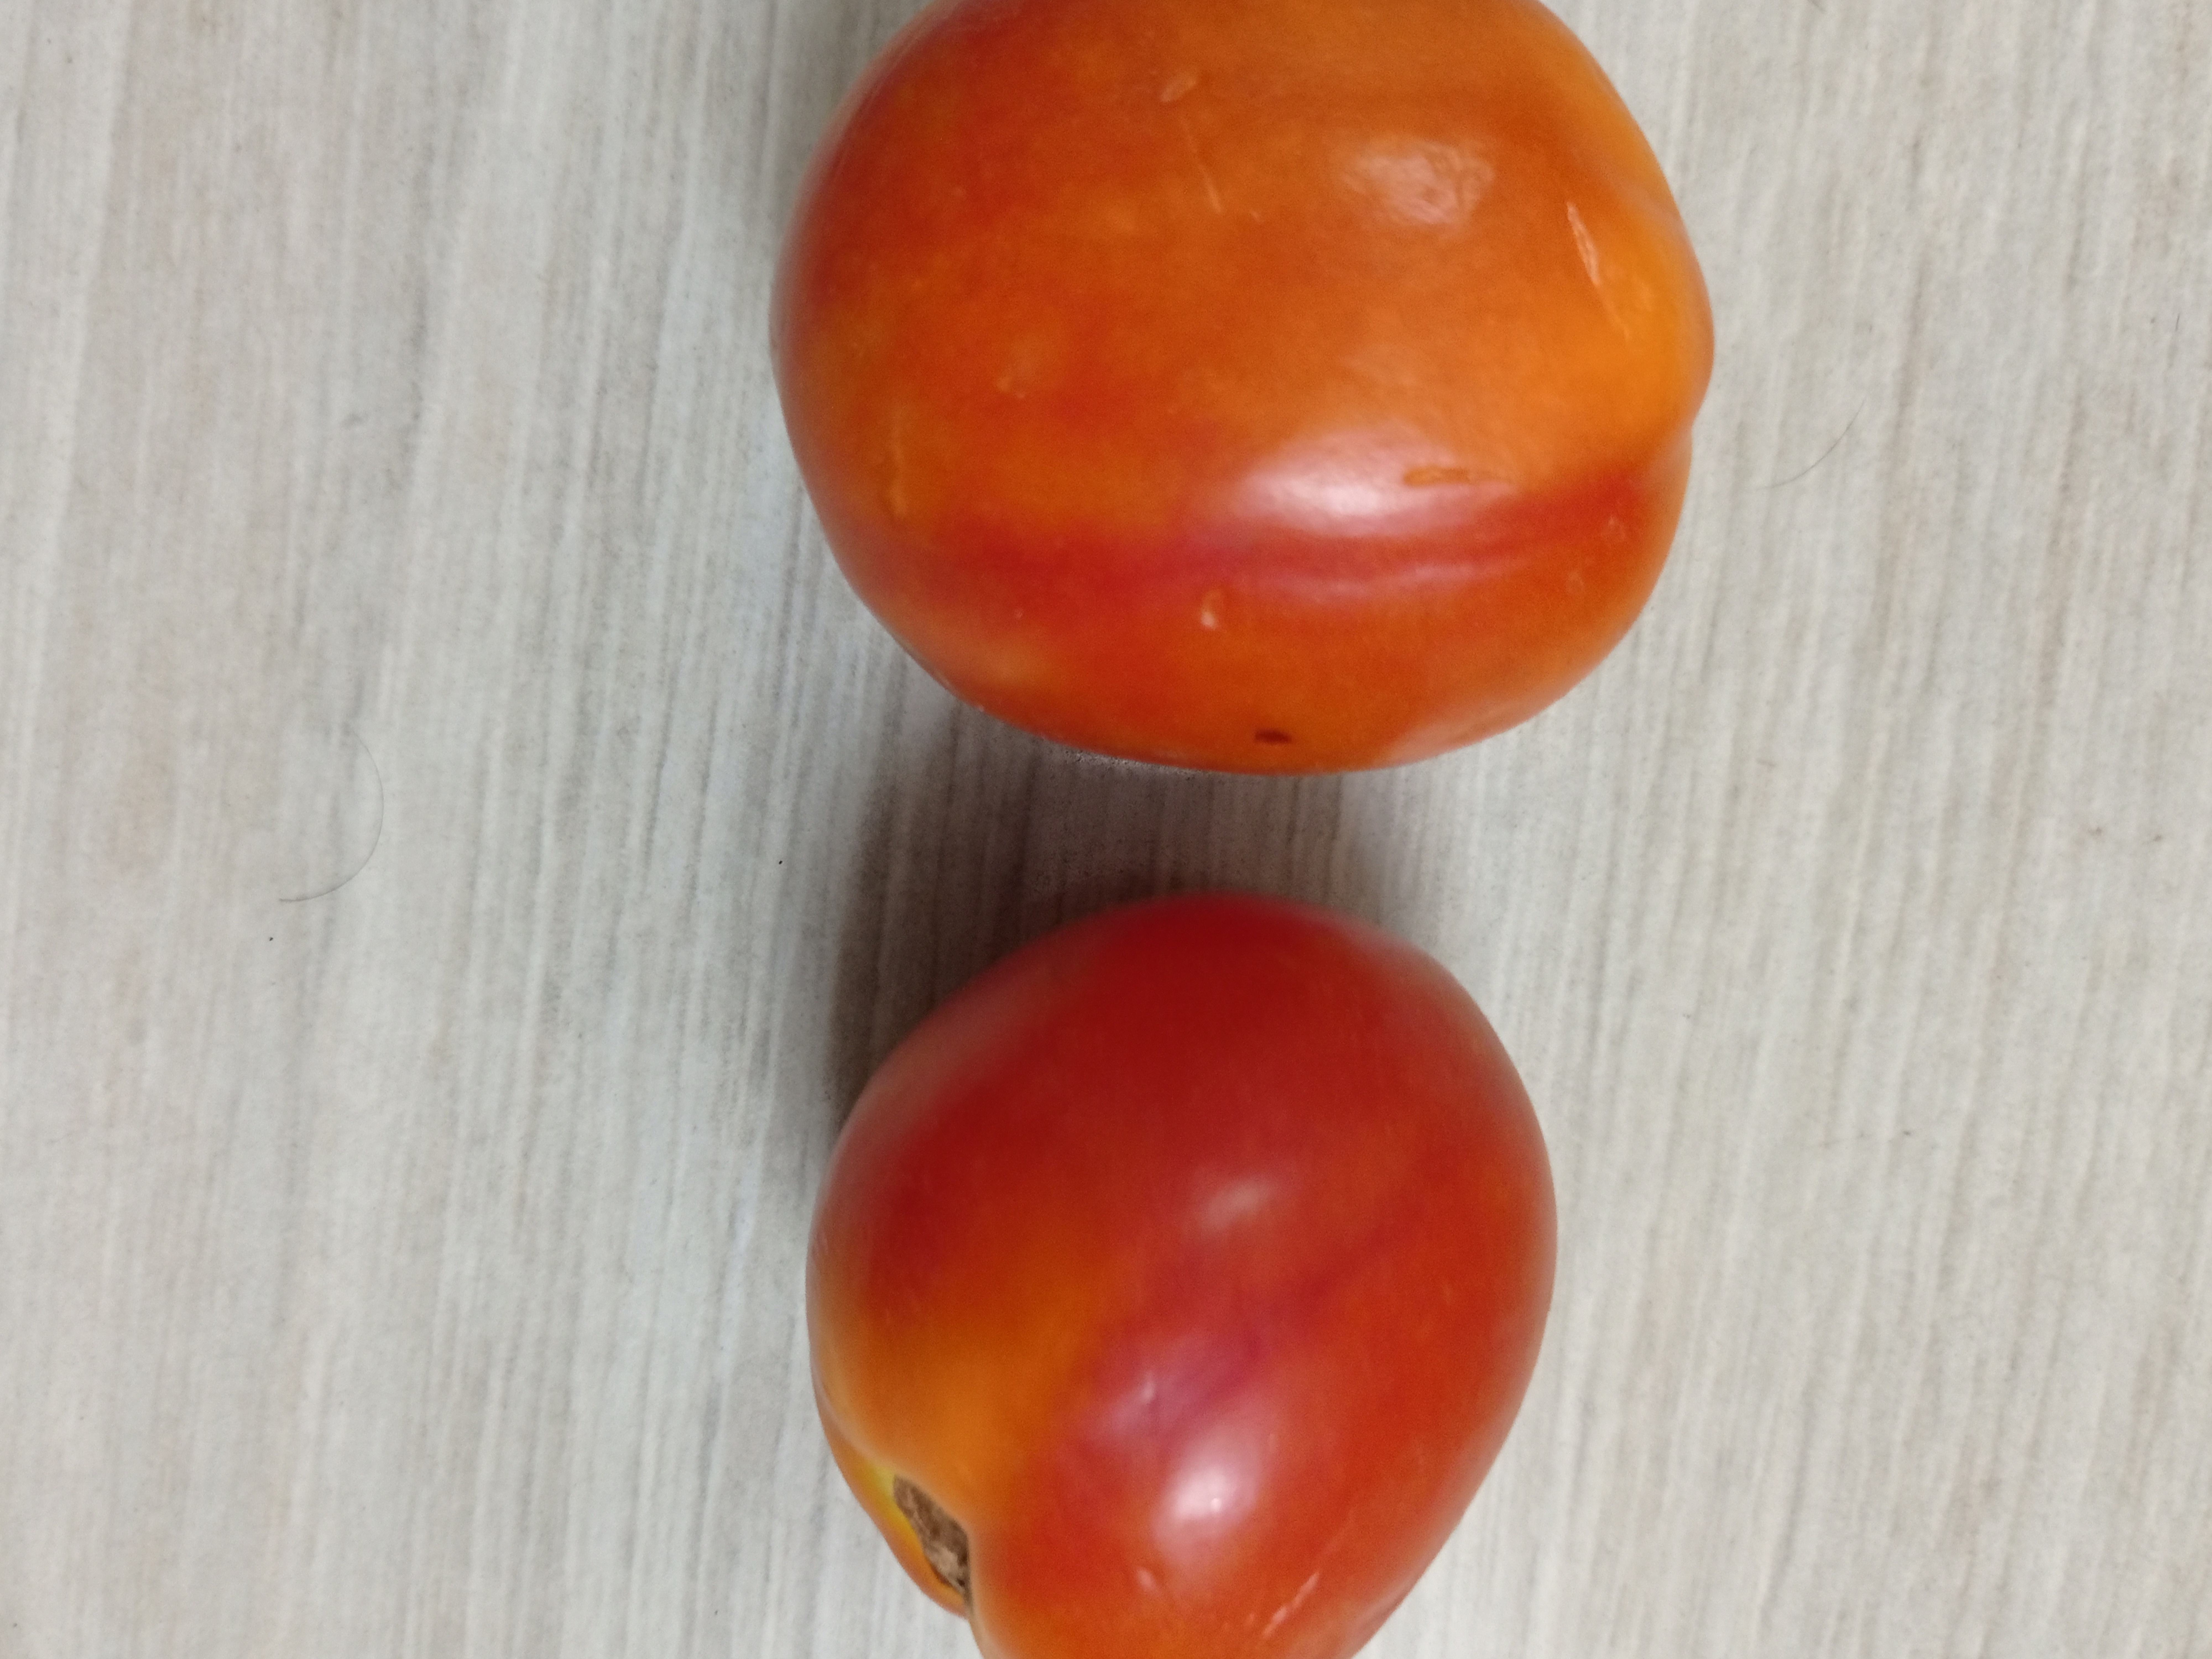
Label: Fresh